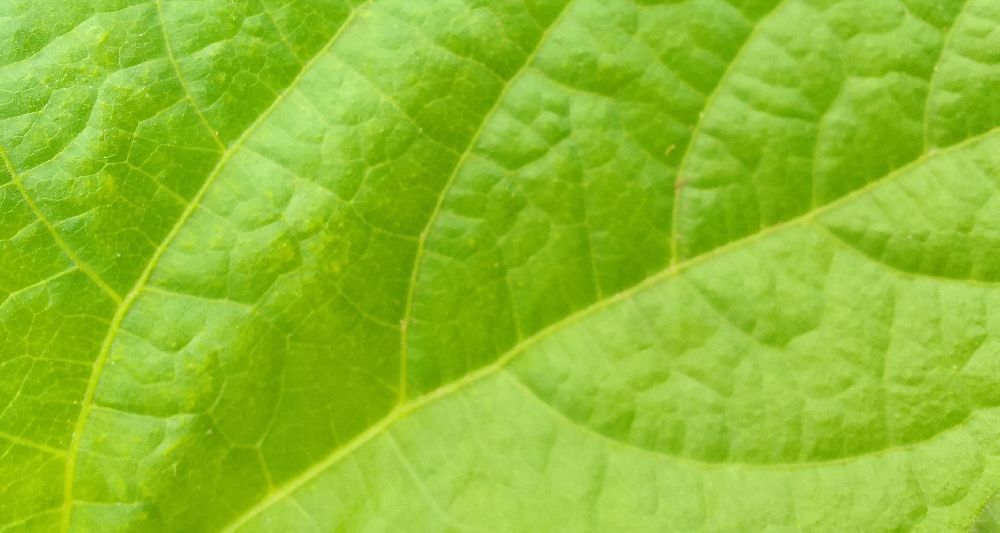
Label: healthy